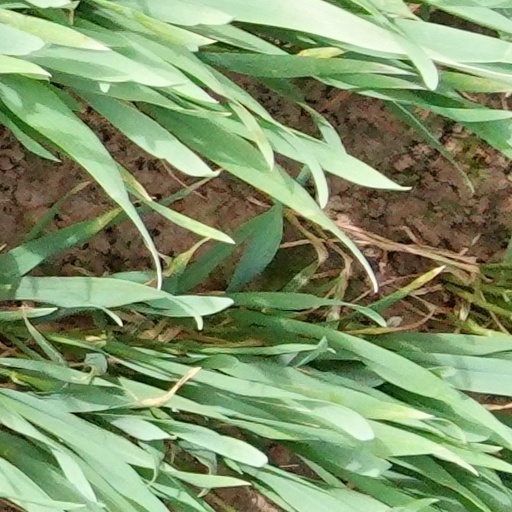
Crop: wheat